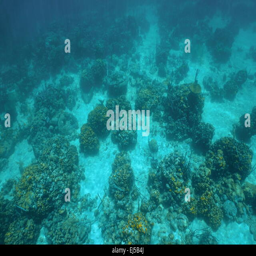
underwater landscape over a coral reef viewed from above